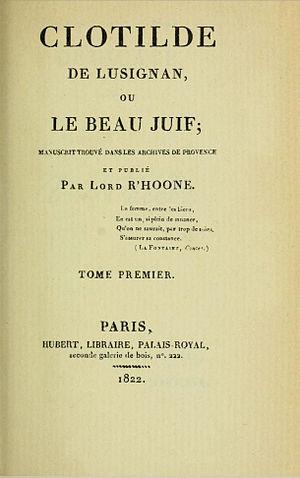
Balzac, Clotilde de Lusignan (1822)
Honoré de Balzac, né Honoré Balzac à Tours le 20 mai 1799 et mort à Paris le 18 août 1850, est un écrivain français. Romancier, dramaturge, critique littéraire, critique d'art, essayiste, journaliste et imprimeur, il a laissé l'une des plus imposantes œuvres romanesques de la littérature française, avec plus de quatre-vingt-dix romans et nouvelles parus de 1829 à 1855, réunis sous le titre La Comédie humaine. À cela s'ajoutent Les Cent Contes drolatiques, ainsi que des romans de jeunesse publiés sous des pseudonymes et quelque vingt-cinq œuvres ébauchées.